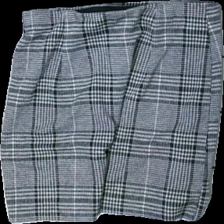
View: front
Type: Skirt
Category: Ladies
Brand: H&M
Brand text on label: Divided
Colors: Grey, Black, White
Material: 100% Viscose
Pattern: Checkered print
Cut: Cropped, Tight
Size: S
Season: All
Price range: 50-100
Recommended usage: Reuse
Description: Cropped checkered skirt